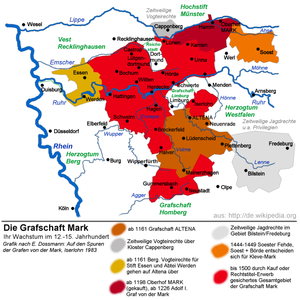
Le comté d'Altena est un État du Saint-Empire romain germanique ayant pour capitale Altena, dans l'actuel Land de Rhénanie-du-Nord-Westphalie.
Le comté de La Marck est un ancien comté du Saint-Empire romain germanique, incorporé au début du XVᵉ siècle dans le Cercle du Bas-Rhin-Westphalie ; possession des Hohenzollern à partir de 1614, il devient au siècle suivant un territoire prussien dans l'Ouest de l'Allemagne.